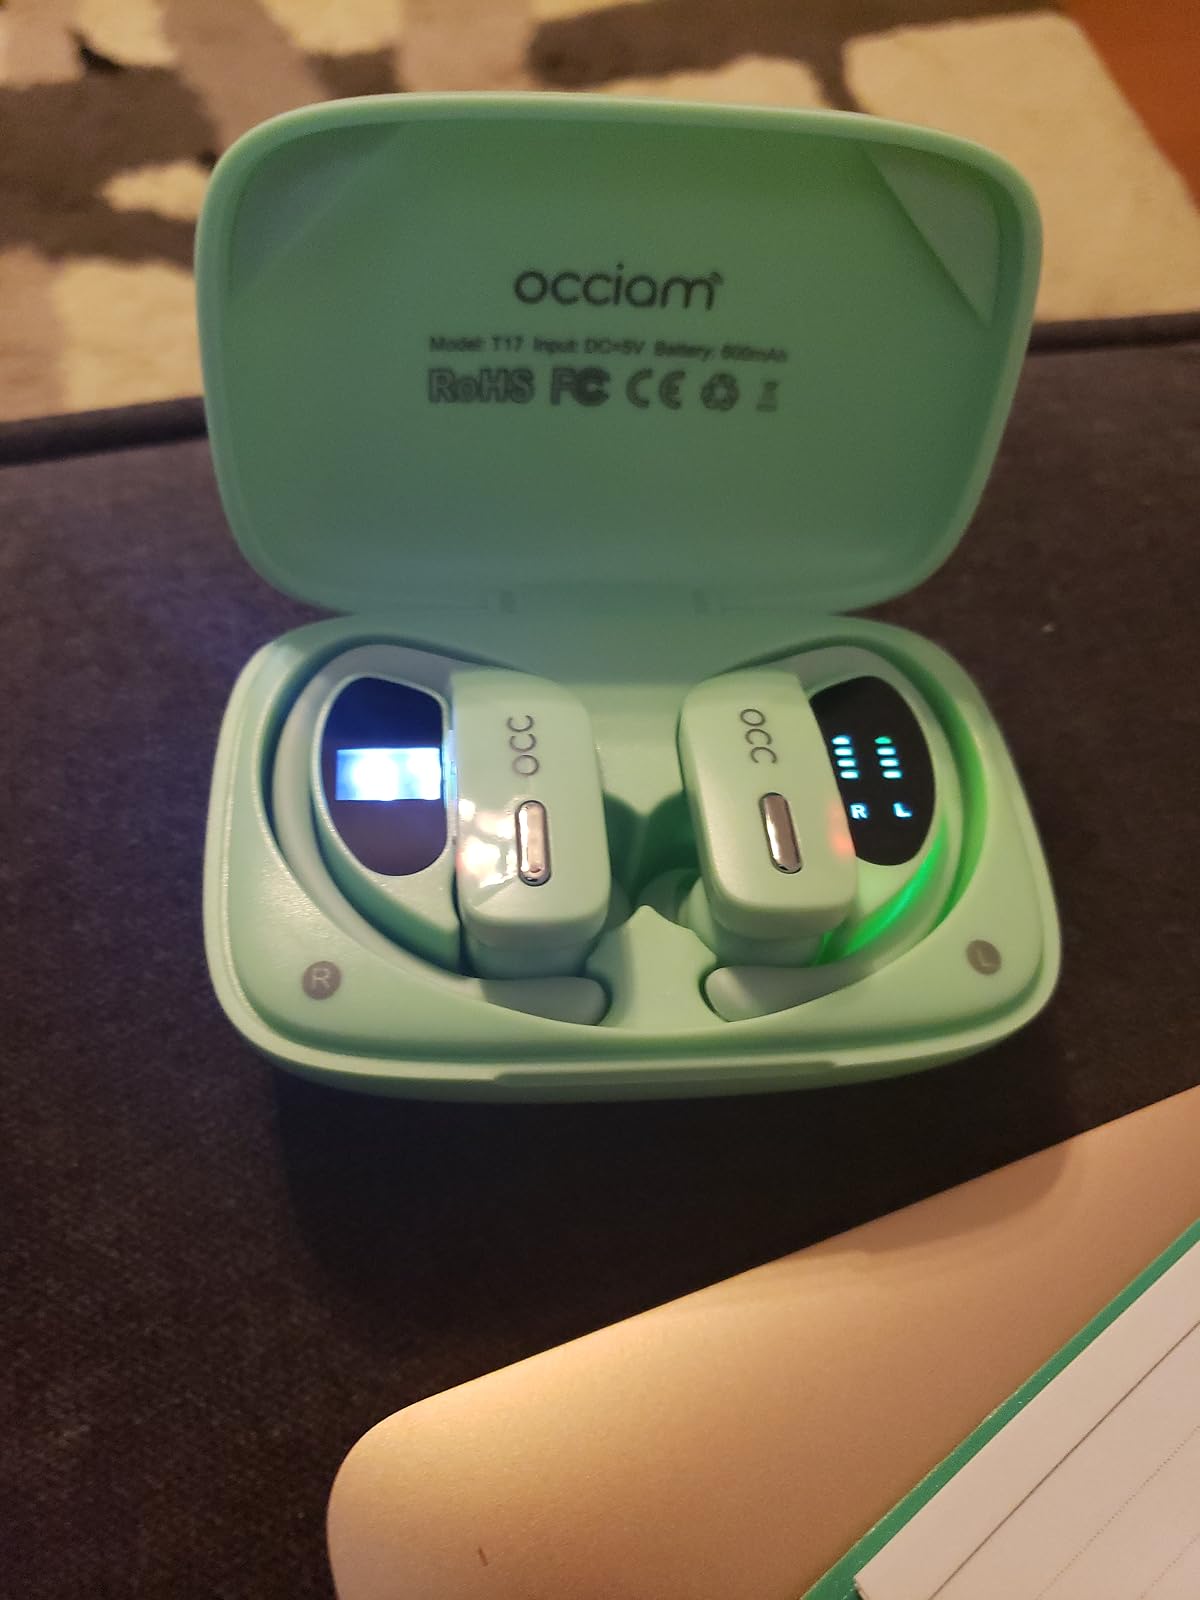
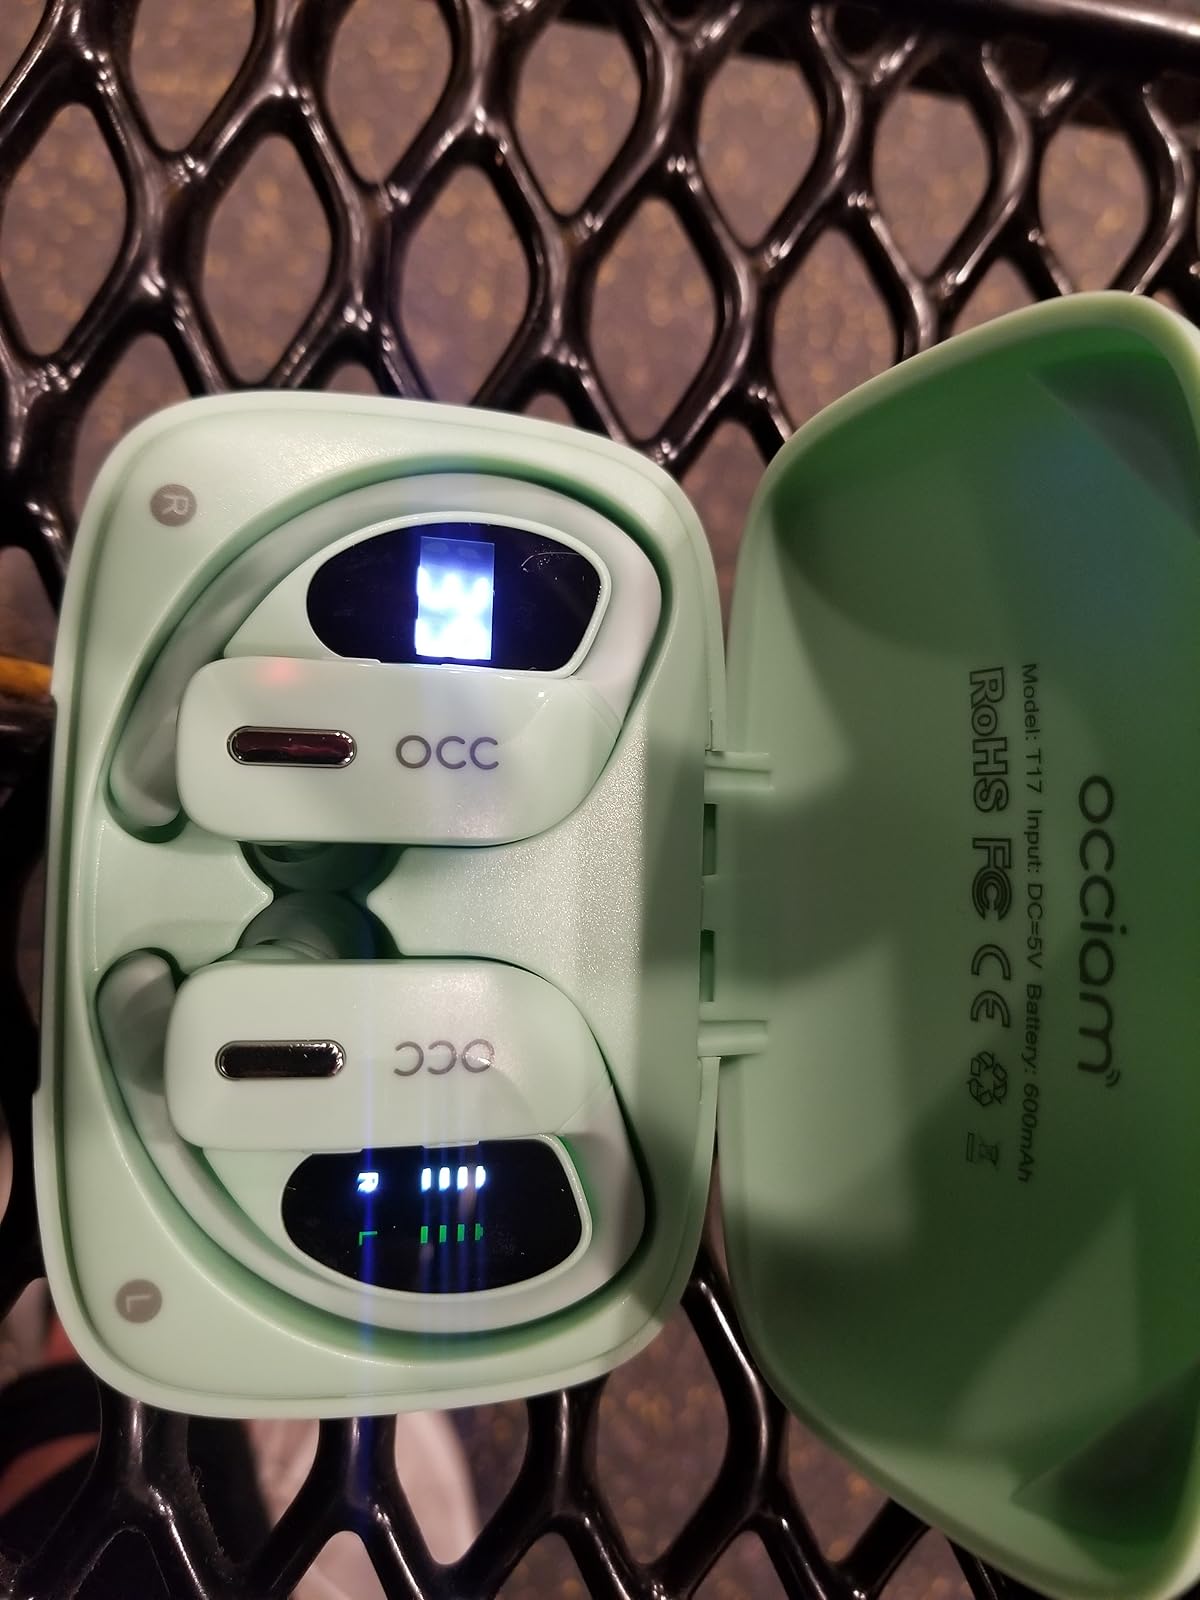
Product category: earbuds
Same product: yes